South African Army Infantry Formation

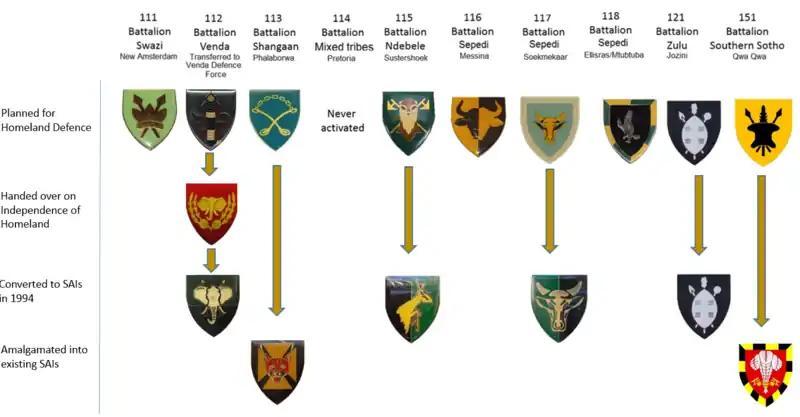
SADF era Black Infantry Battalions

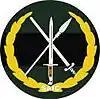
Current SANDF National Defence Force Infantry Formation emblem

In the post-apartheid era, no ethnic or language-based infantry exists at all. By 1997, several units were reorganised: